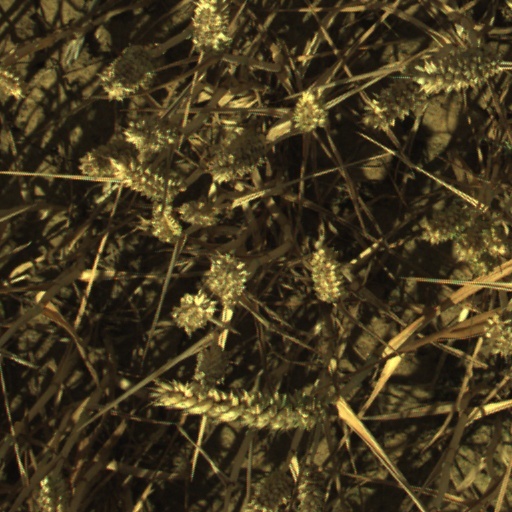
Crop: wheat